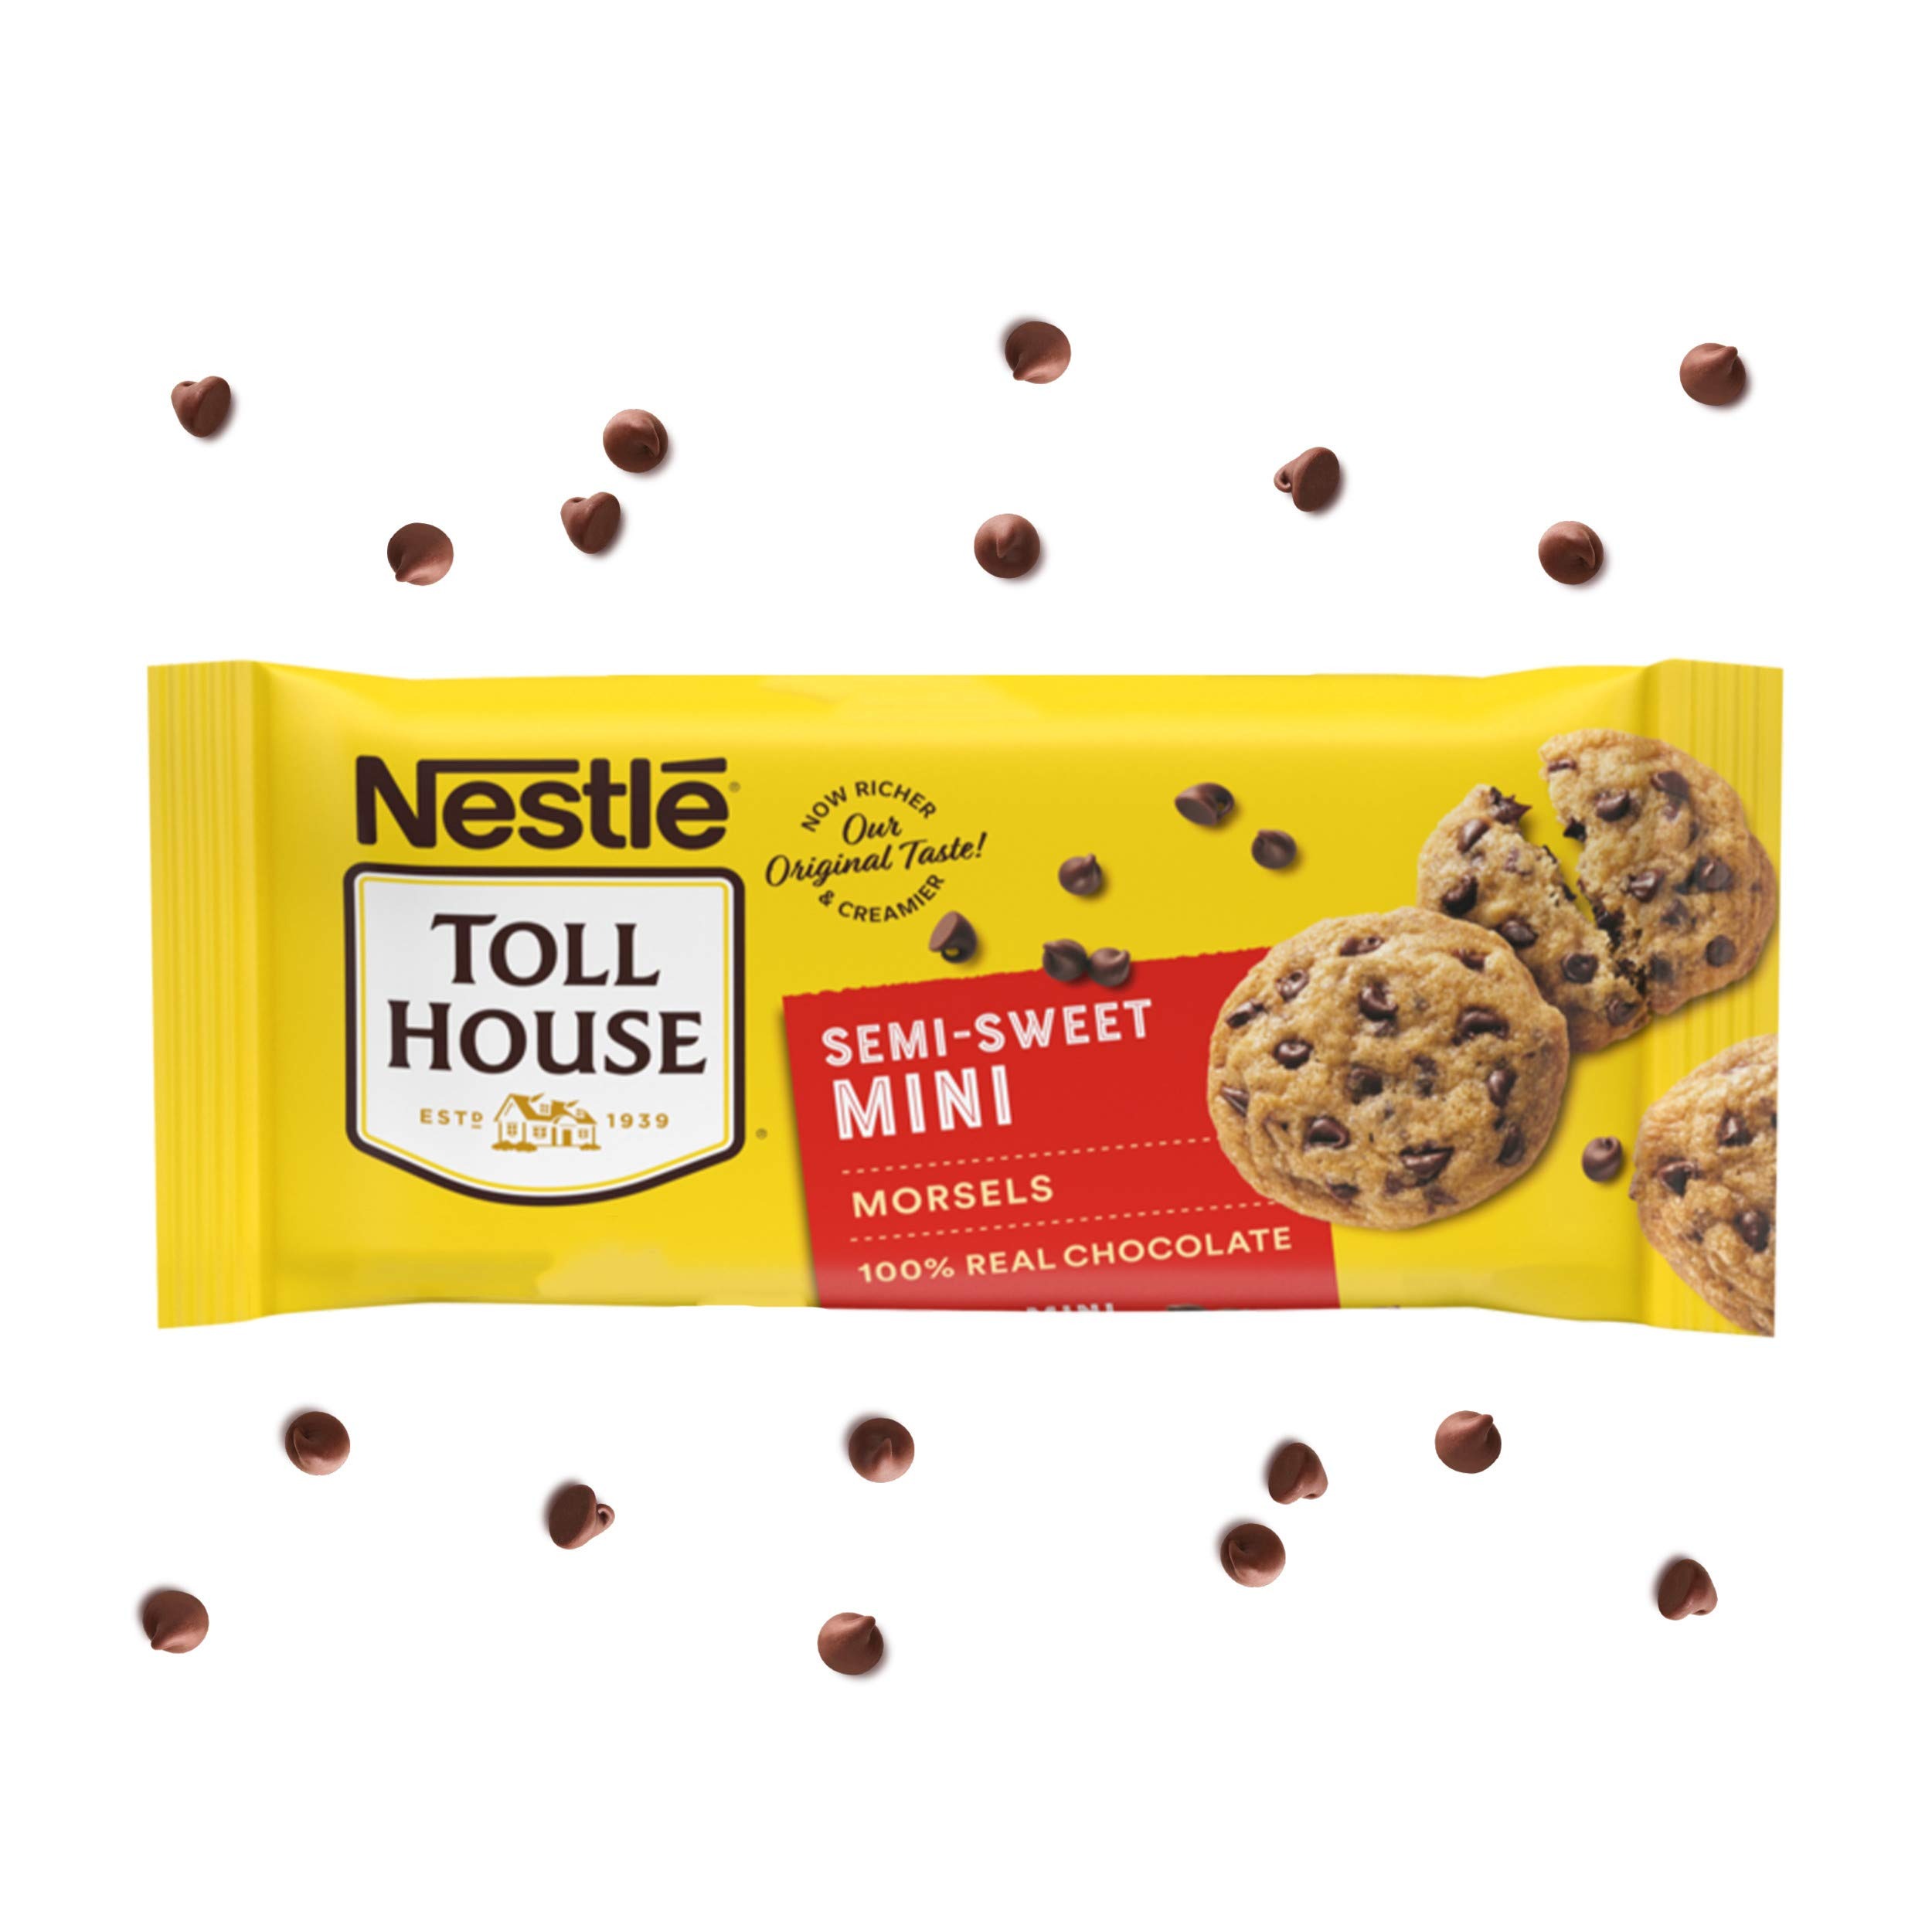
Item Name: Nestle Toll House Mini Morsels, 12 Ounce
Bullet Point 1: Nestle toll house mini morsels, 12-ounce
Bullet Point 2: Bake the very best with nestle
Bullet Point 3: Just like America's favorite chocolate morsel, at a fraction of the size
Bullet Point 4: Made with the same rich, real semi-sweet chocolate found in nestle tollhouse semi-sweet morsels
Bullet Point 5: Mini morsels let you quickly add just the right amount of chocolate to desserts, breads and snacks
Value: 12.0
Unit: Ounce

Price: 5.14